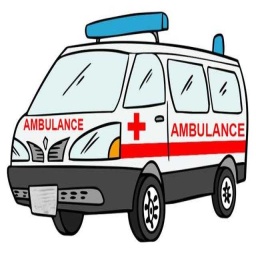
Label: ambulance